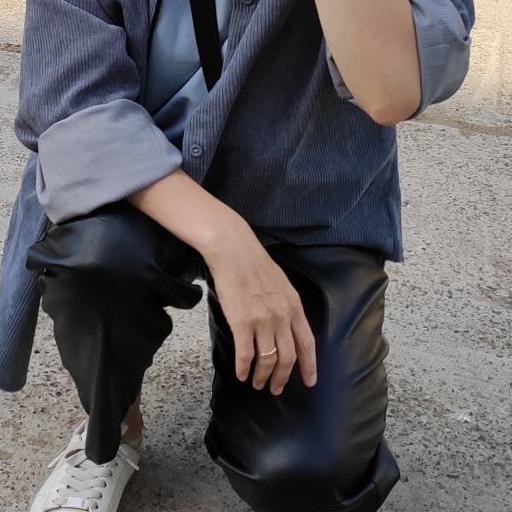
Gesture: no_gesture